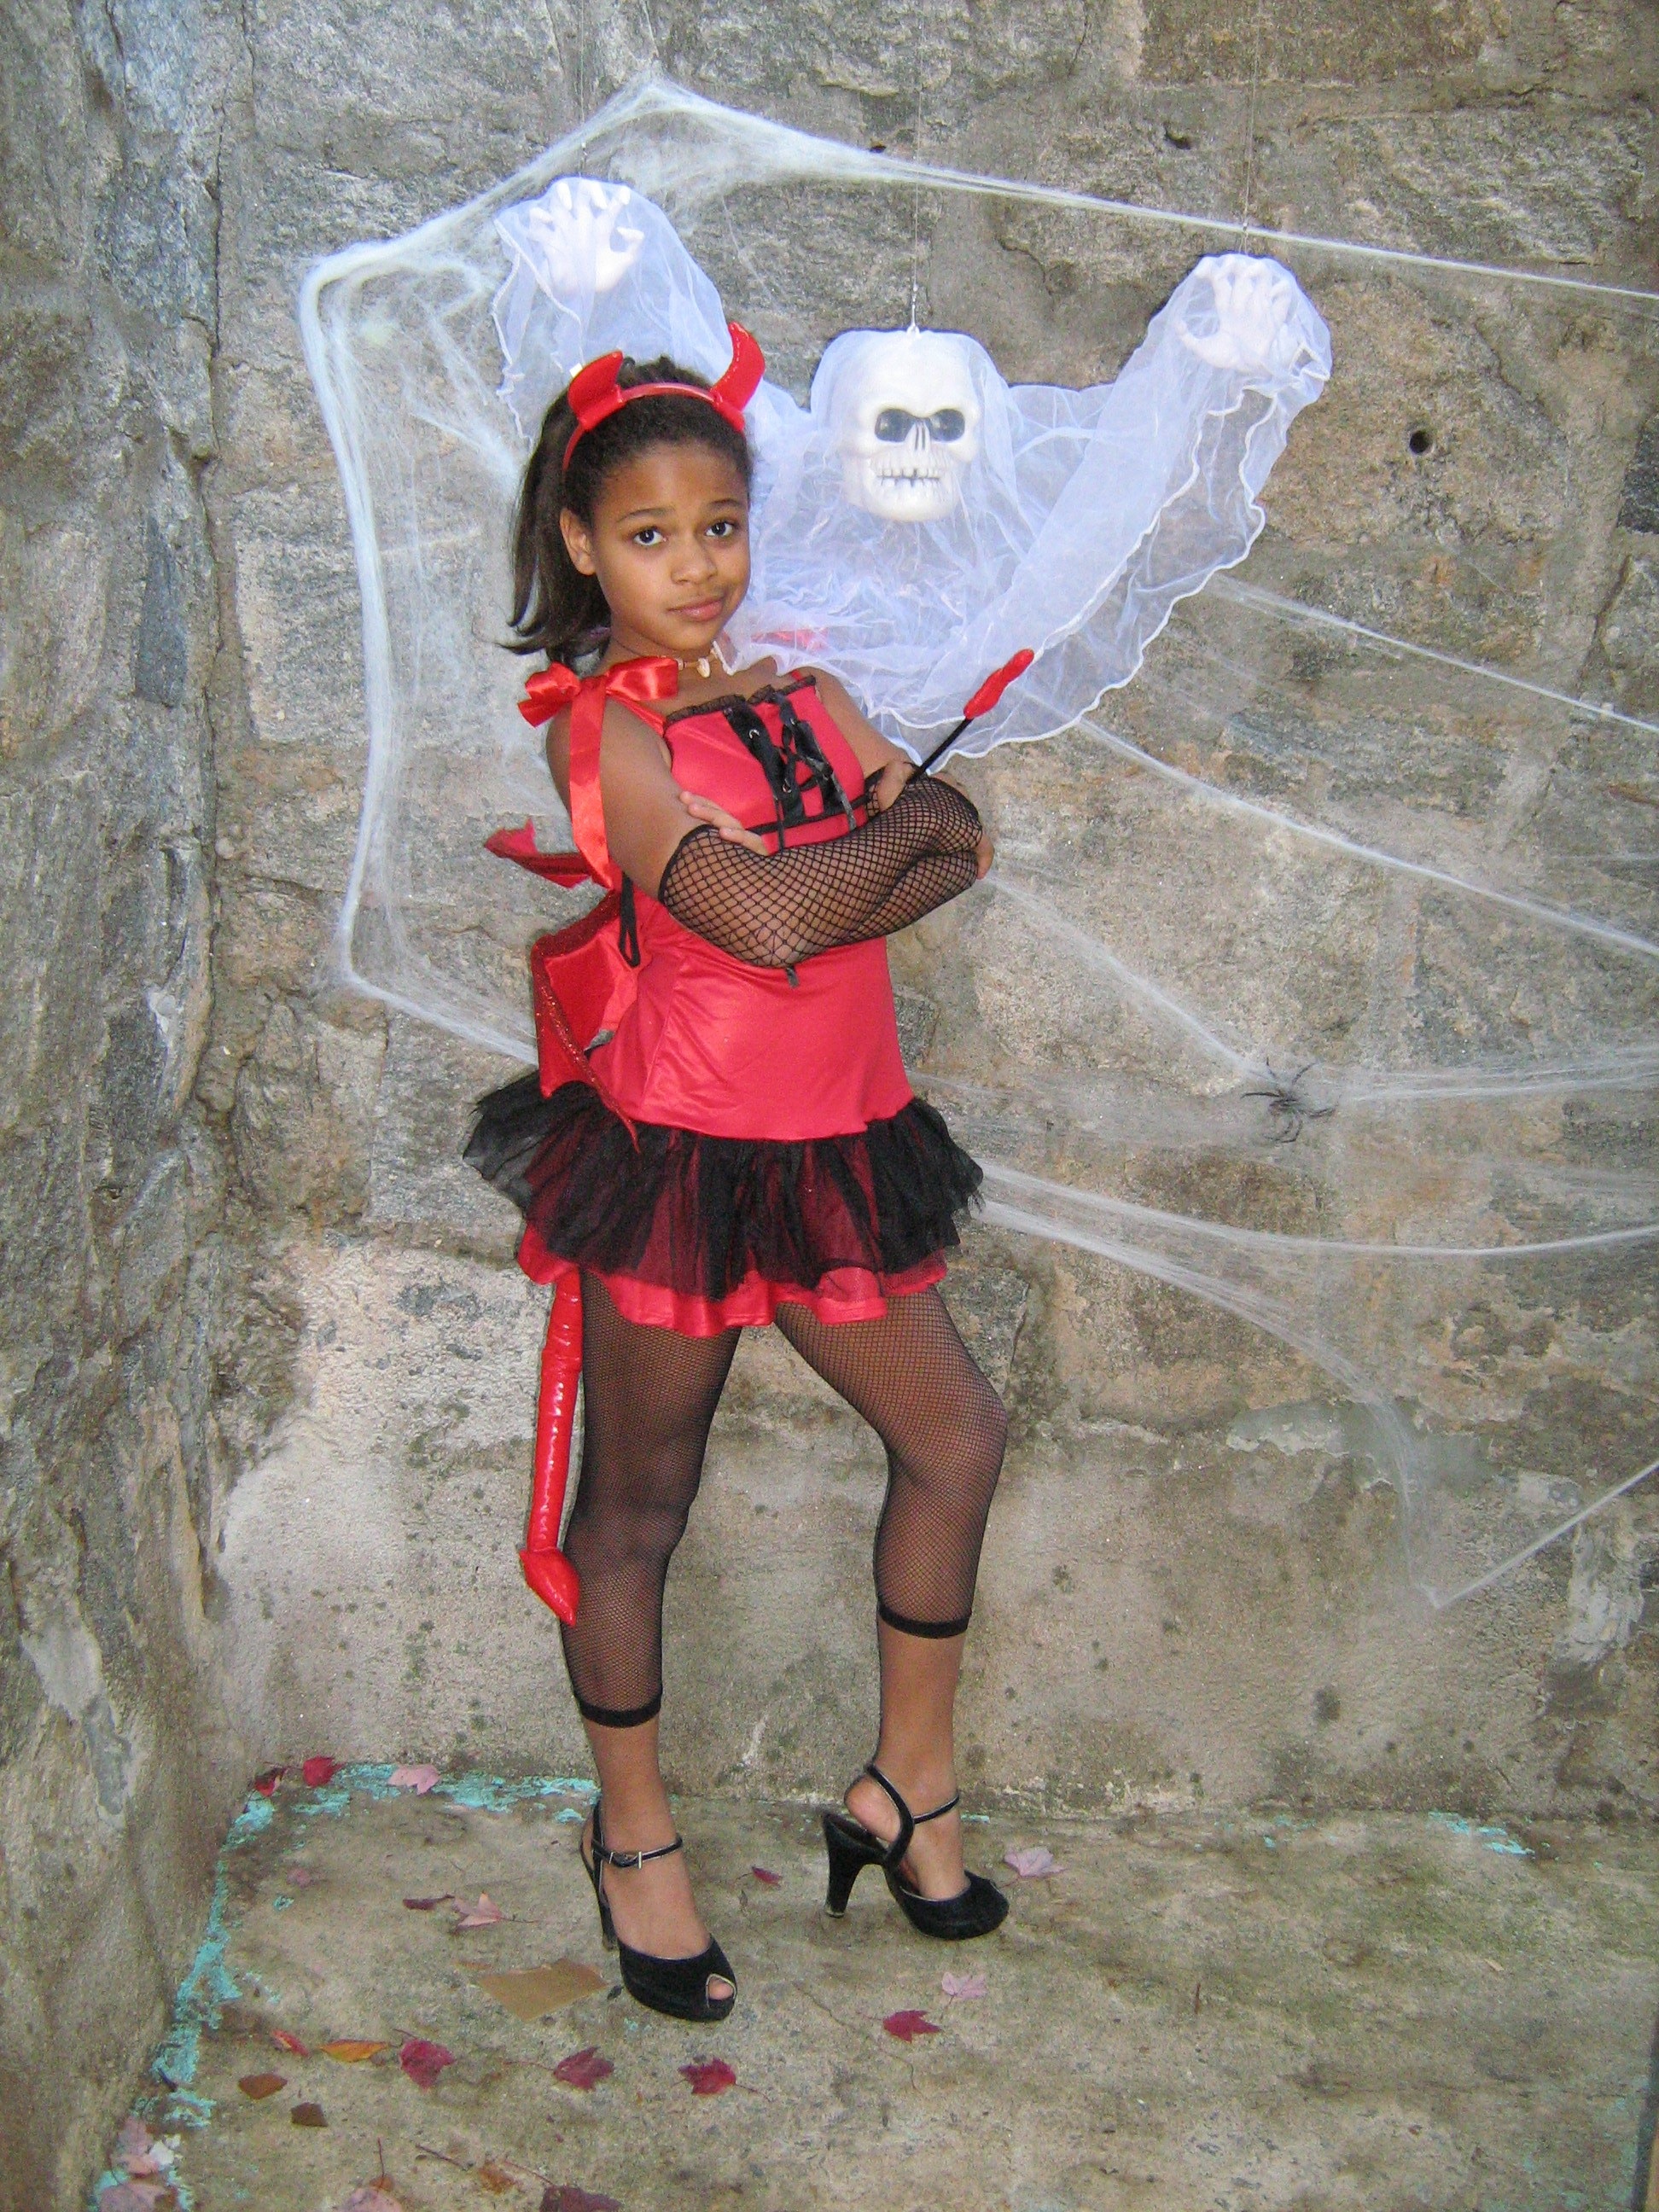
girl, halloween, clothing, party, ghost, devil, costume, dressing up